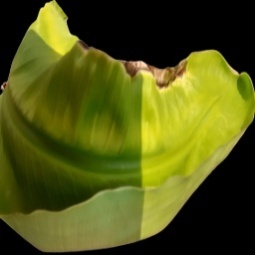
Label: Calcium